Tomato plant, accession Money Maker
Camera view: vertical (180 deg); turntable rotation: 240 degrees
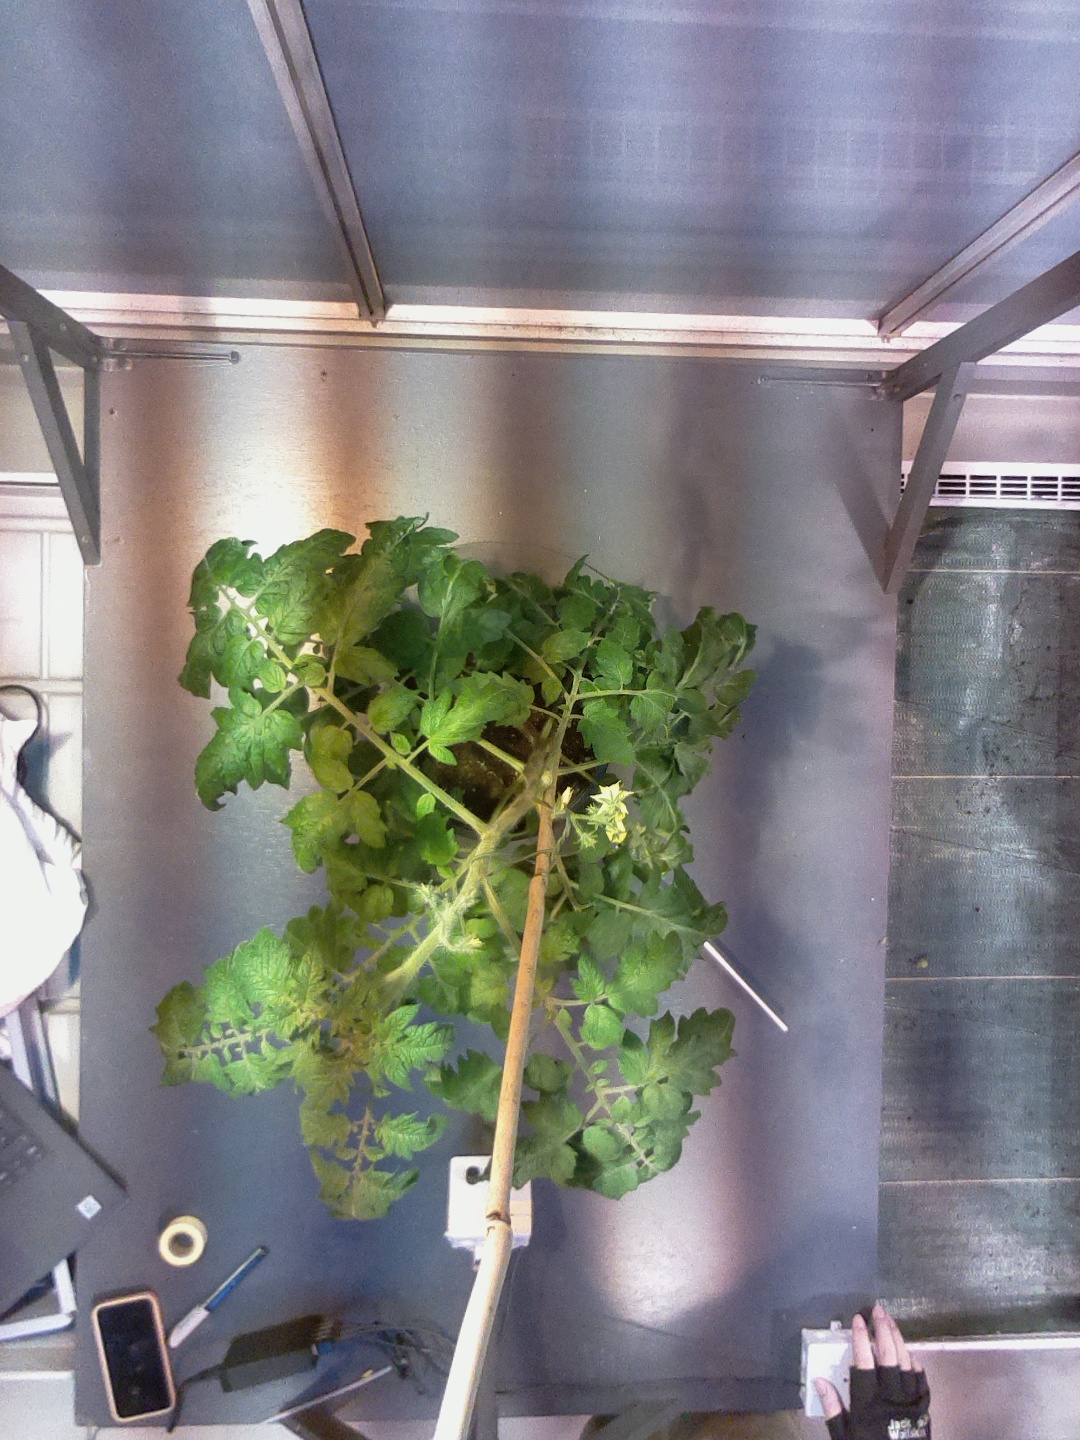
BBCH growth stage 65: Full flowering, 50%-60% of flowers open, first petals falling